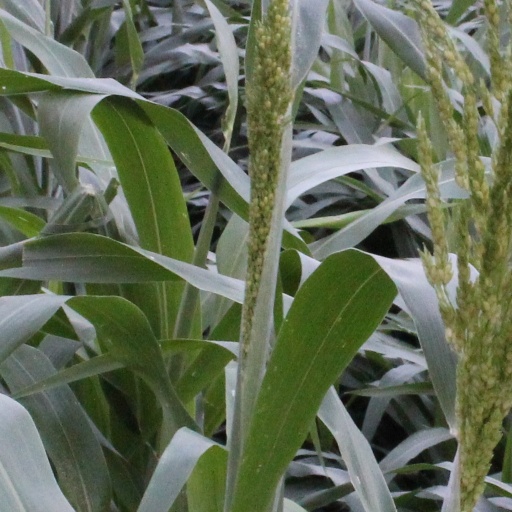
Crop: sorghum